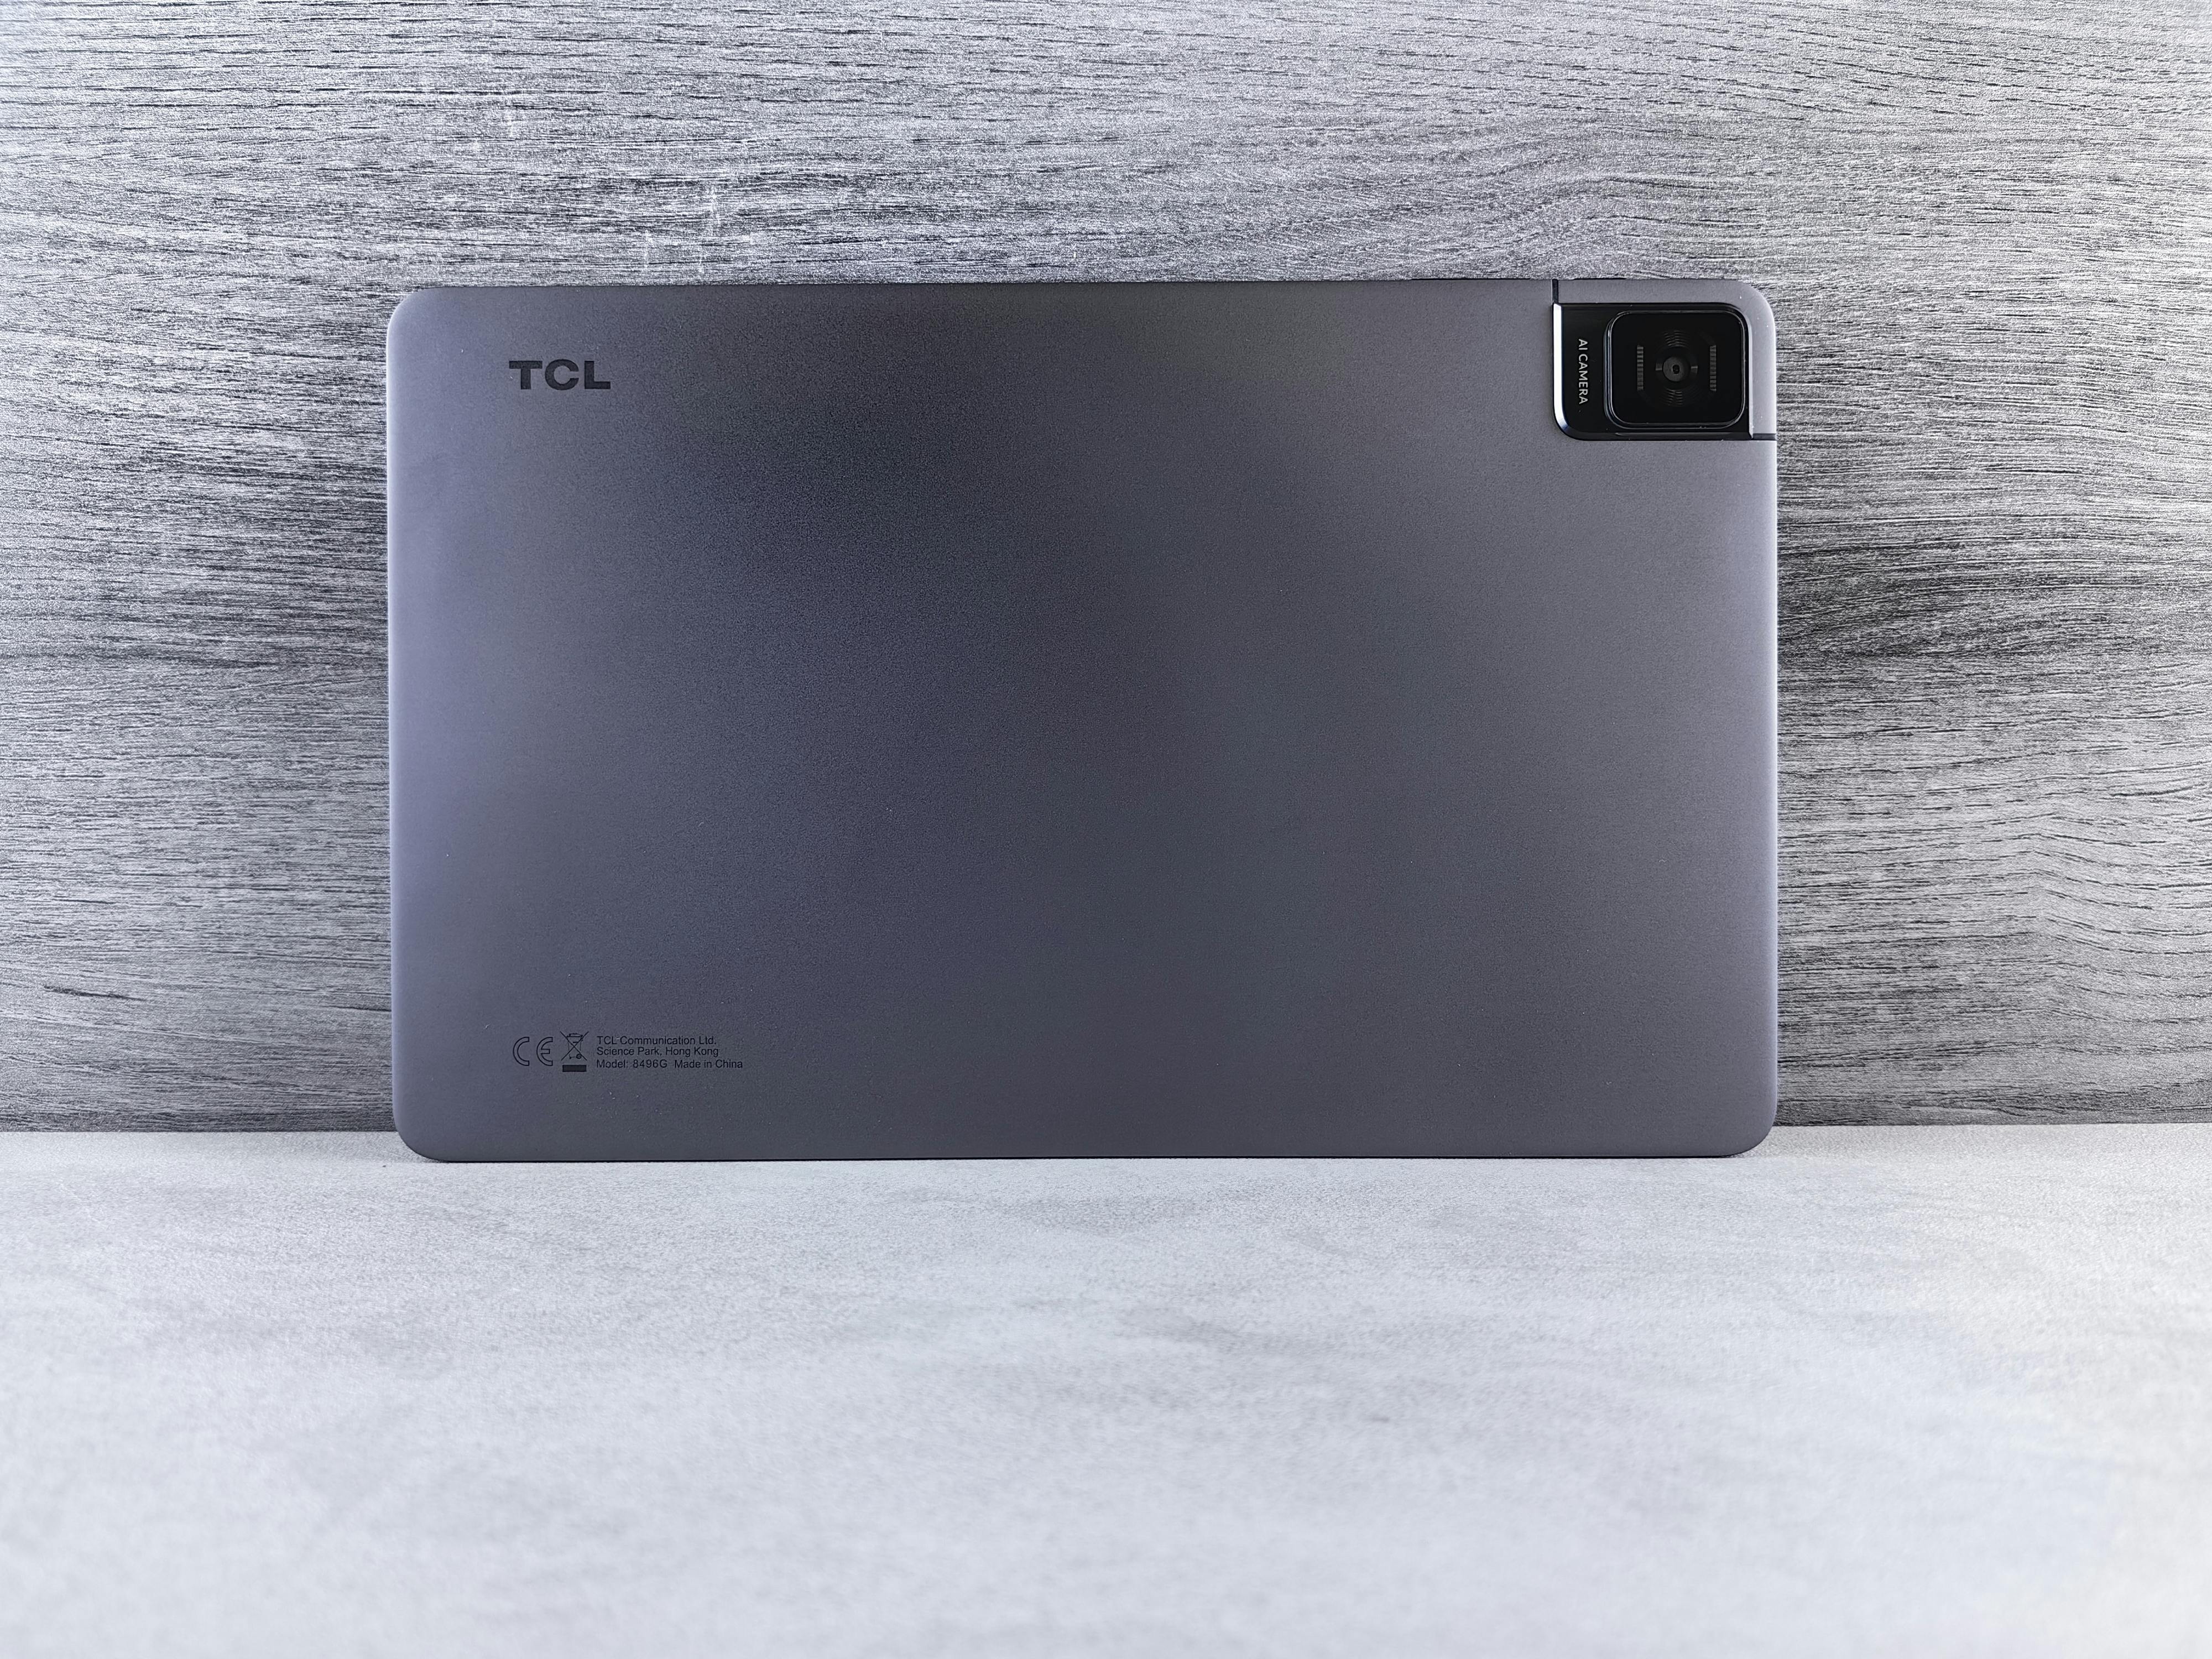
book, mobile phone, telephony, communication device, portable communications device, granny smith, grey, gadget, electronic device, font, electric blue, smartphone, multimedia, metal, mobile device, rectangle, event, logo, laptop part, malus, aluminium, mobile phone accessories, machine, magenta